Daily Telegraph Affair

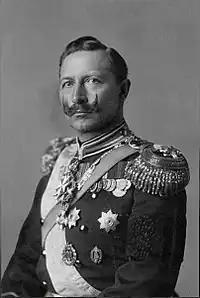
Kaiser Wilhelm II in 1904

In January 1896, Wilhelm committed a particularly notable indiscretion with the telegram he sent to the president of the South African Republic, Paul Kruger, congratulating the Boers for repelling the Jameson Raid and stopping a possible pro-British takeover of the Republic. Great Britain was outraged at the "Kruger telegram" and its intemperate language, although at home Wilhelm's stance reflected the opinions of many middle and upper-middle class Germans, who showed an increased sympathy for the Boers after the raid.